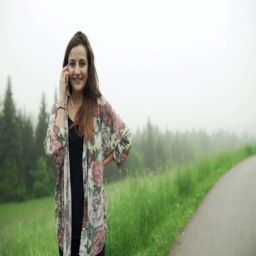
girl talking on cellphone and smiling to the camera